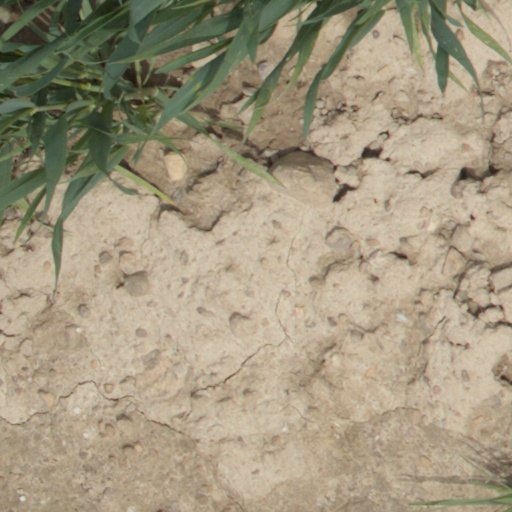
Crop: wheat